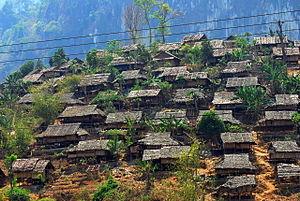
Les Karens ou Karènes, nommés Kariangs ou Yangs par les Thaïs, sont un groupe ethnique tibéto-birman de 4 à 5 millions de personnes, dont 10 % environ vivent en Thaïlande et 90 % en Birmanie. Dans ce dernier pays, ils constituent en nombre la deuxième minorité ethnique après les Shan. La junte militaire birmane a été en conflit depuis 1948 avec la guérilla karen, qui l’a accusé de nettoyage ethnique ; sa direction a signé avec le nouveau gouvernement birman de 2011 des accords de cessez-le-feu le 12 janvier 2012.